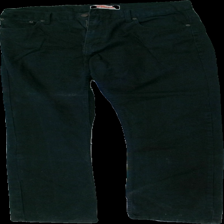
View: front
Type: Jeans
Category: Men
Brand: Not in the list
Brand text on label: Plaza
Colors: Black
Material: 100% bomull
Pattern: Logo print
Cut: Regular
Season: All
Stains: Minor
Smell: Major
Damage: hårigt och dammigt
Damage location: top center
Damage 2: hårigt och dammigt
Damage 2 location: middle center
Damage 3: smutsigt och hårigt
Damage 3 location: middle center
Price range: <50
Recommended usage: Export
Description: svarta jeans
Comment: dammiga, håriga och luktar illa